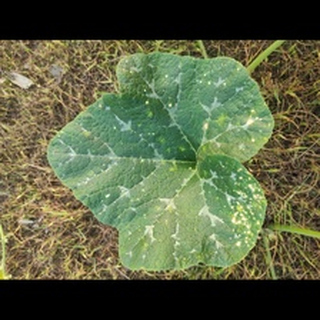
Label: pumpkin_bacterial_leaf_spot